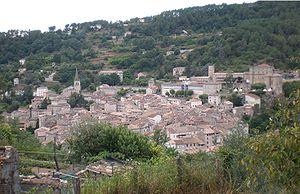
Vue sur la ville de Largentière (Ardèche)